Economy of Venezuela

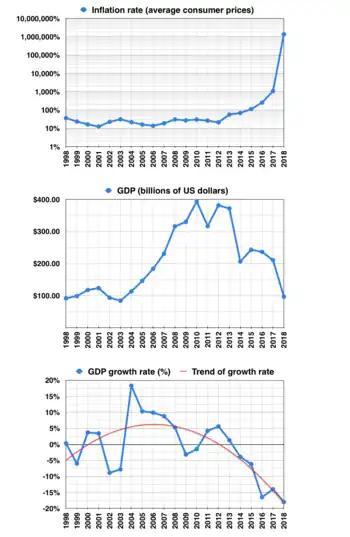
The blue line represents annual rates whereas the red line represents trends of annual rates given throughout the period shown (sources: International Monetary Fund, World Bank and Central Intelligence Agency)

Venezuela is a founding member of the Organization of the Petroleum Exporting Countries (OPEC), the Organization of Gas Exporting Countries (GECF), the Bolivarian Alliance for the Peoples of Our America (ALBA) and the Community of Latin American and Caribbean States (CELAC). Petroleum constitutes 80% of Venezuela's exports with a value of $22.2 billion in 2017. Thanks to petroleum exports, Venezuela usually posts a trade surplus. From 2005, nontraditional (i.e. nonpetroleum) private sector exports have been declining rapidly. By 2015, they constitute 8% of total exports. The United States is Venezuela's leading trade partner. During 2002, the United States exported $4.4 billion in goods to Venezuela, making it the 25th-largest market for the United States Including petroleum products, Venezuela exported $15.1 billion in goods to the United States, making it its 14th-largest source of goods. Venezuela opposes the proposed Free Trade Area of the Americas.